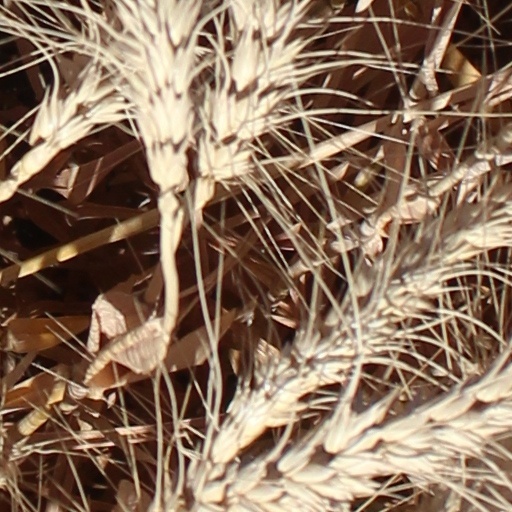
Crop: wheat